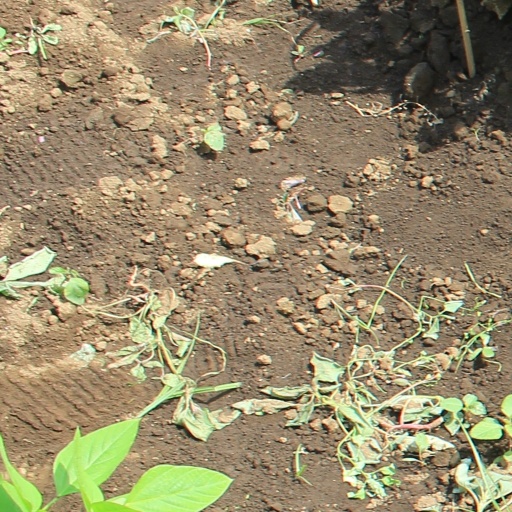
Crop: soybean